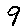
Label: 9